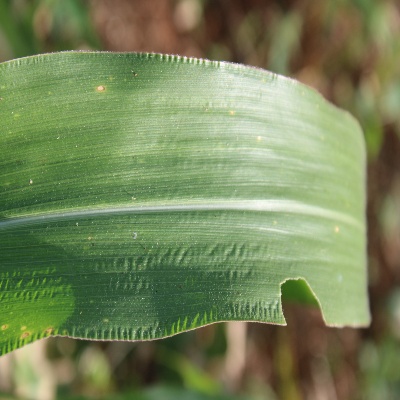
Crop: Maize
Condition: leaf spot